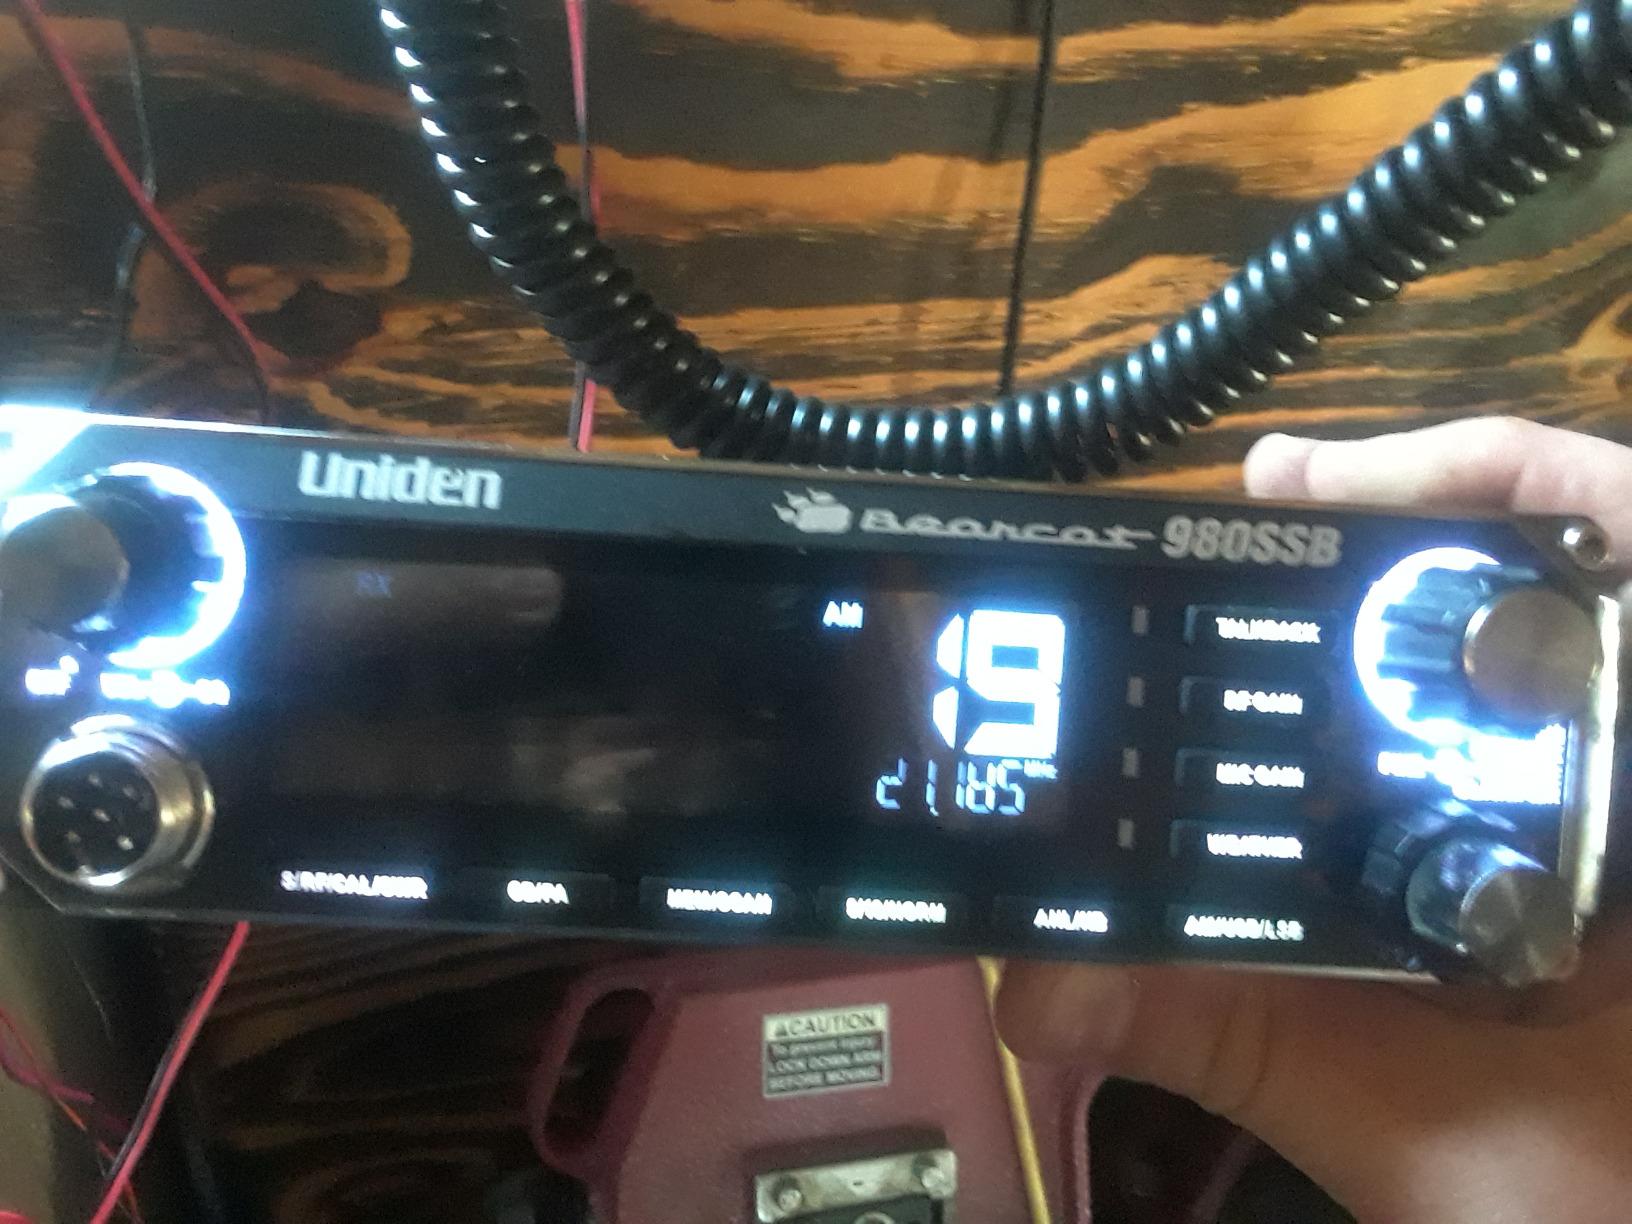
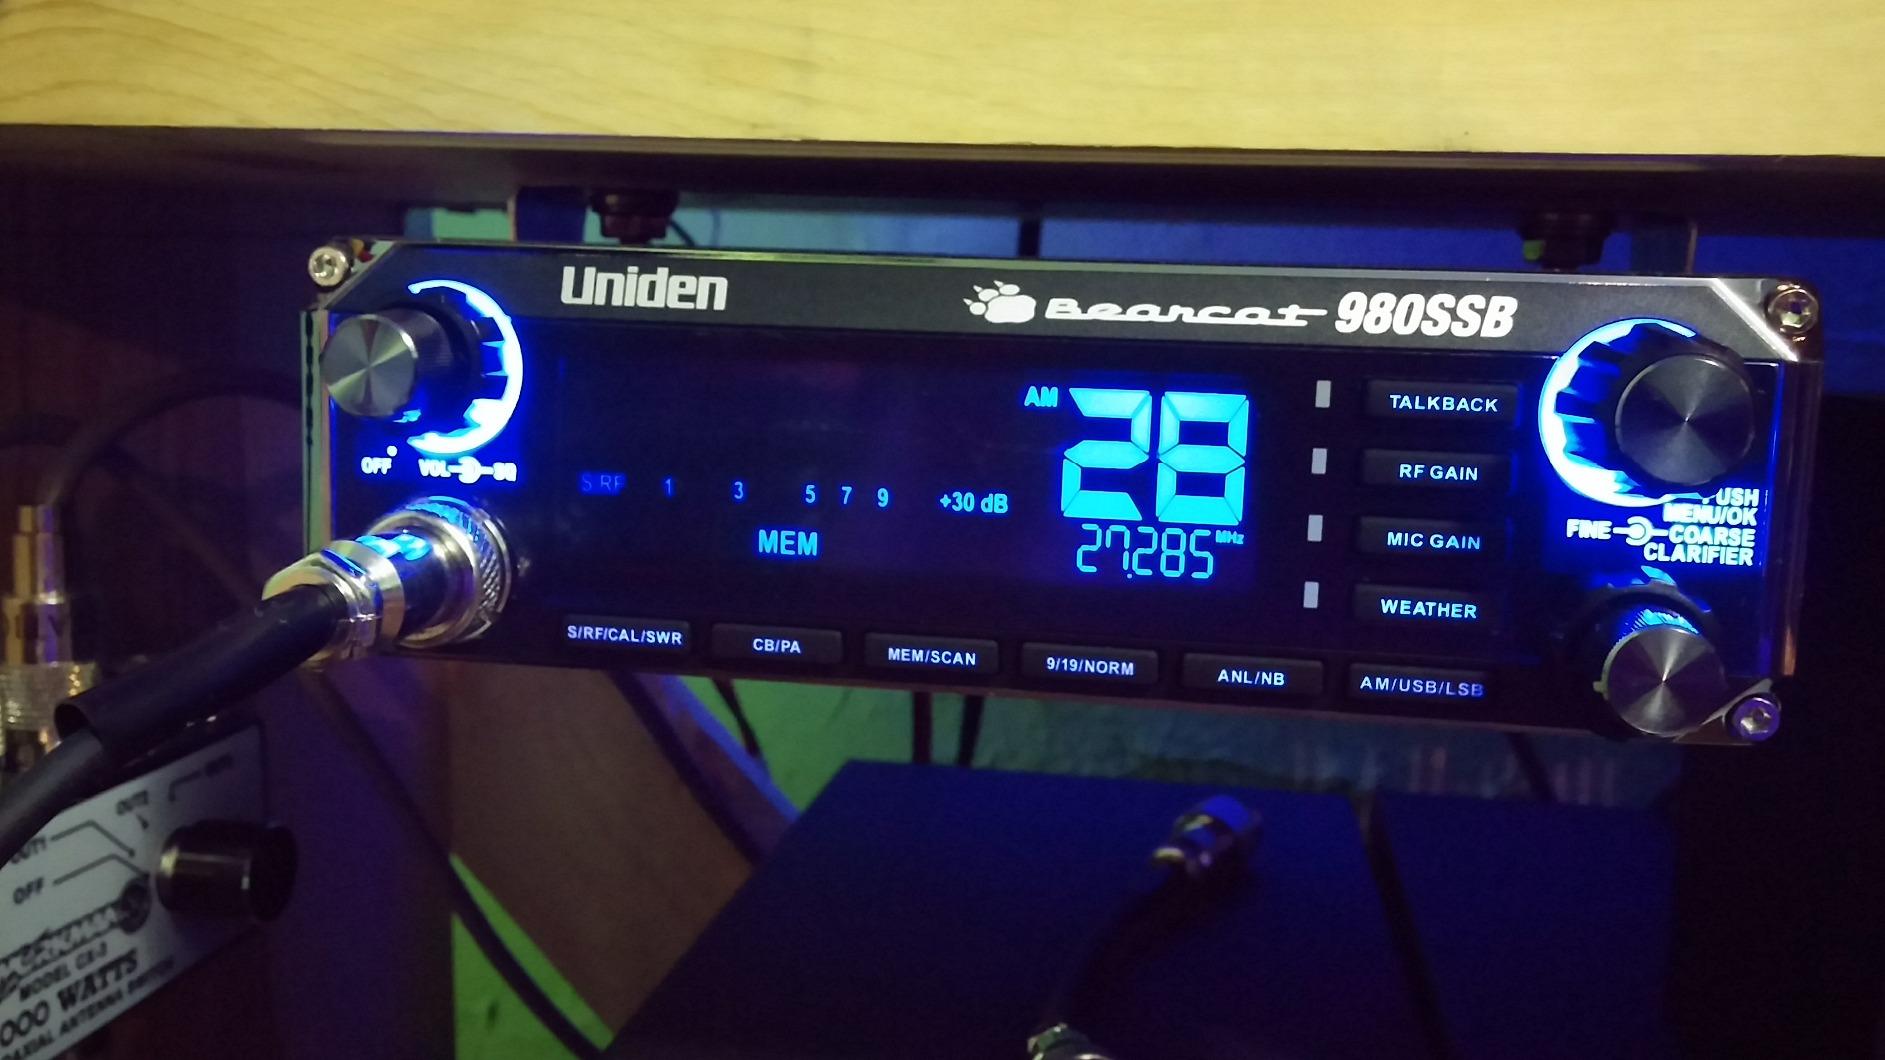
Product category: radio
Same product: yes